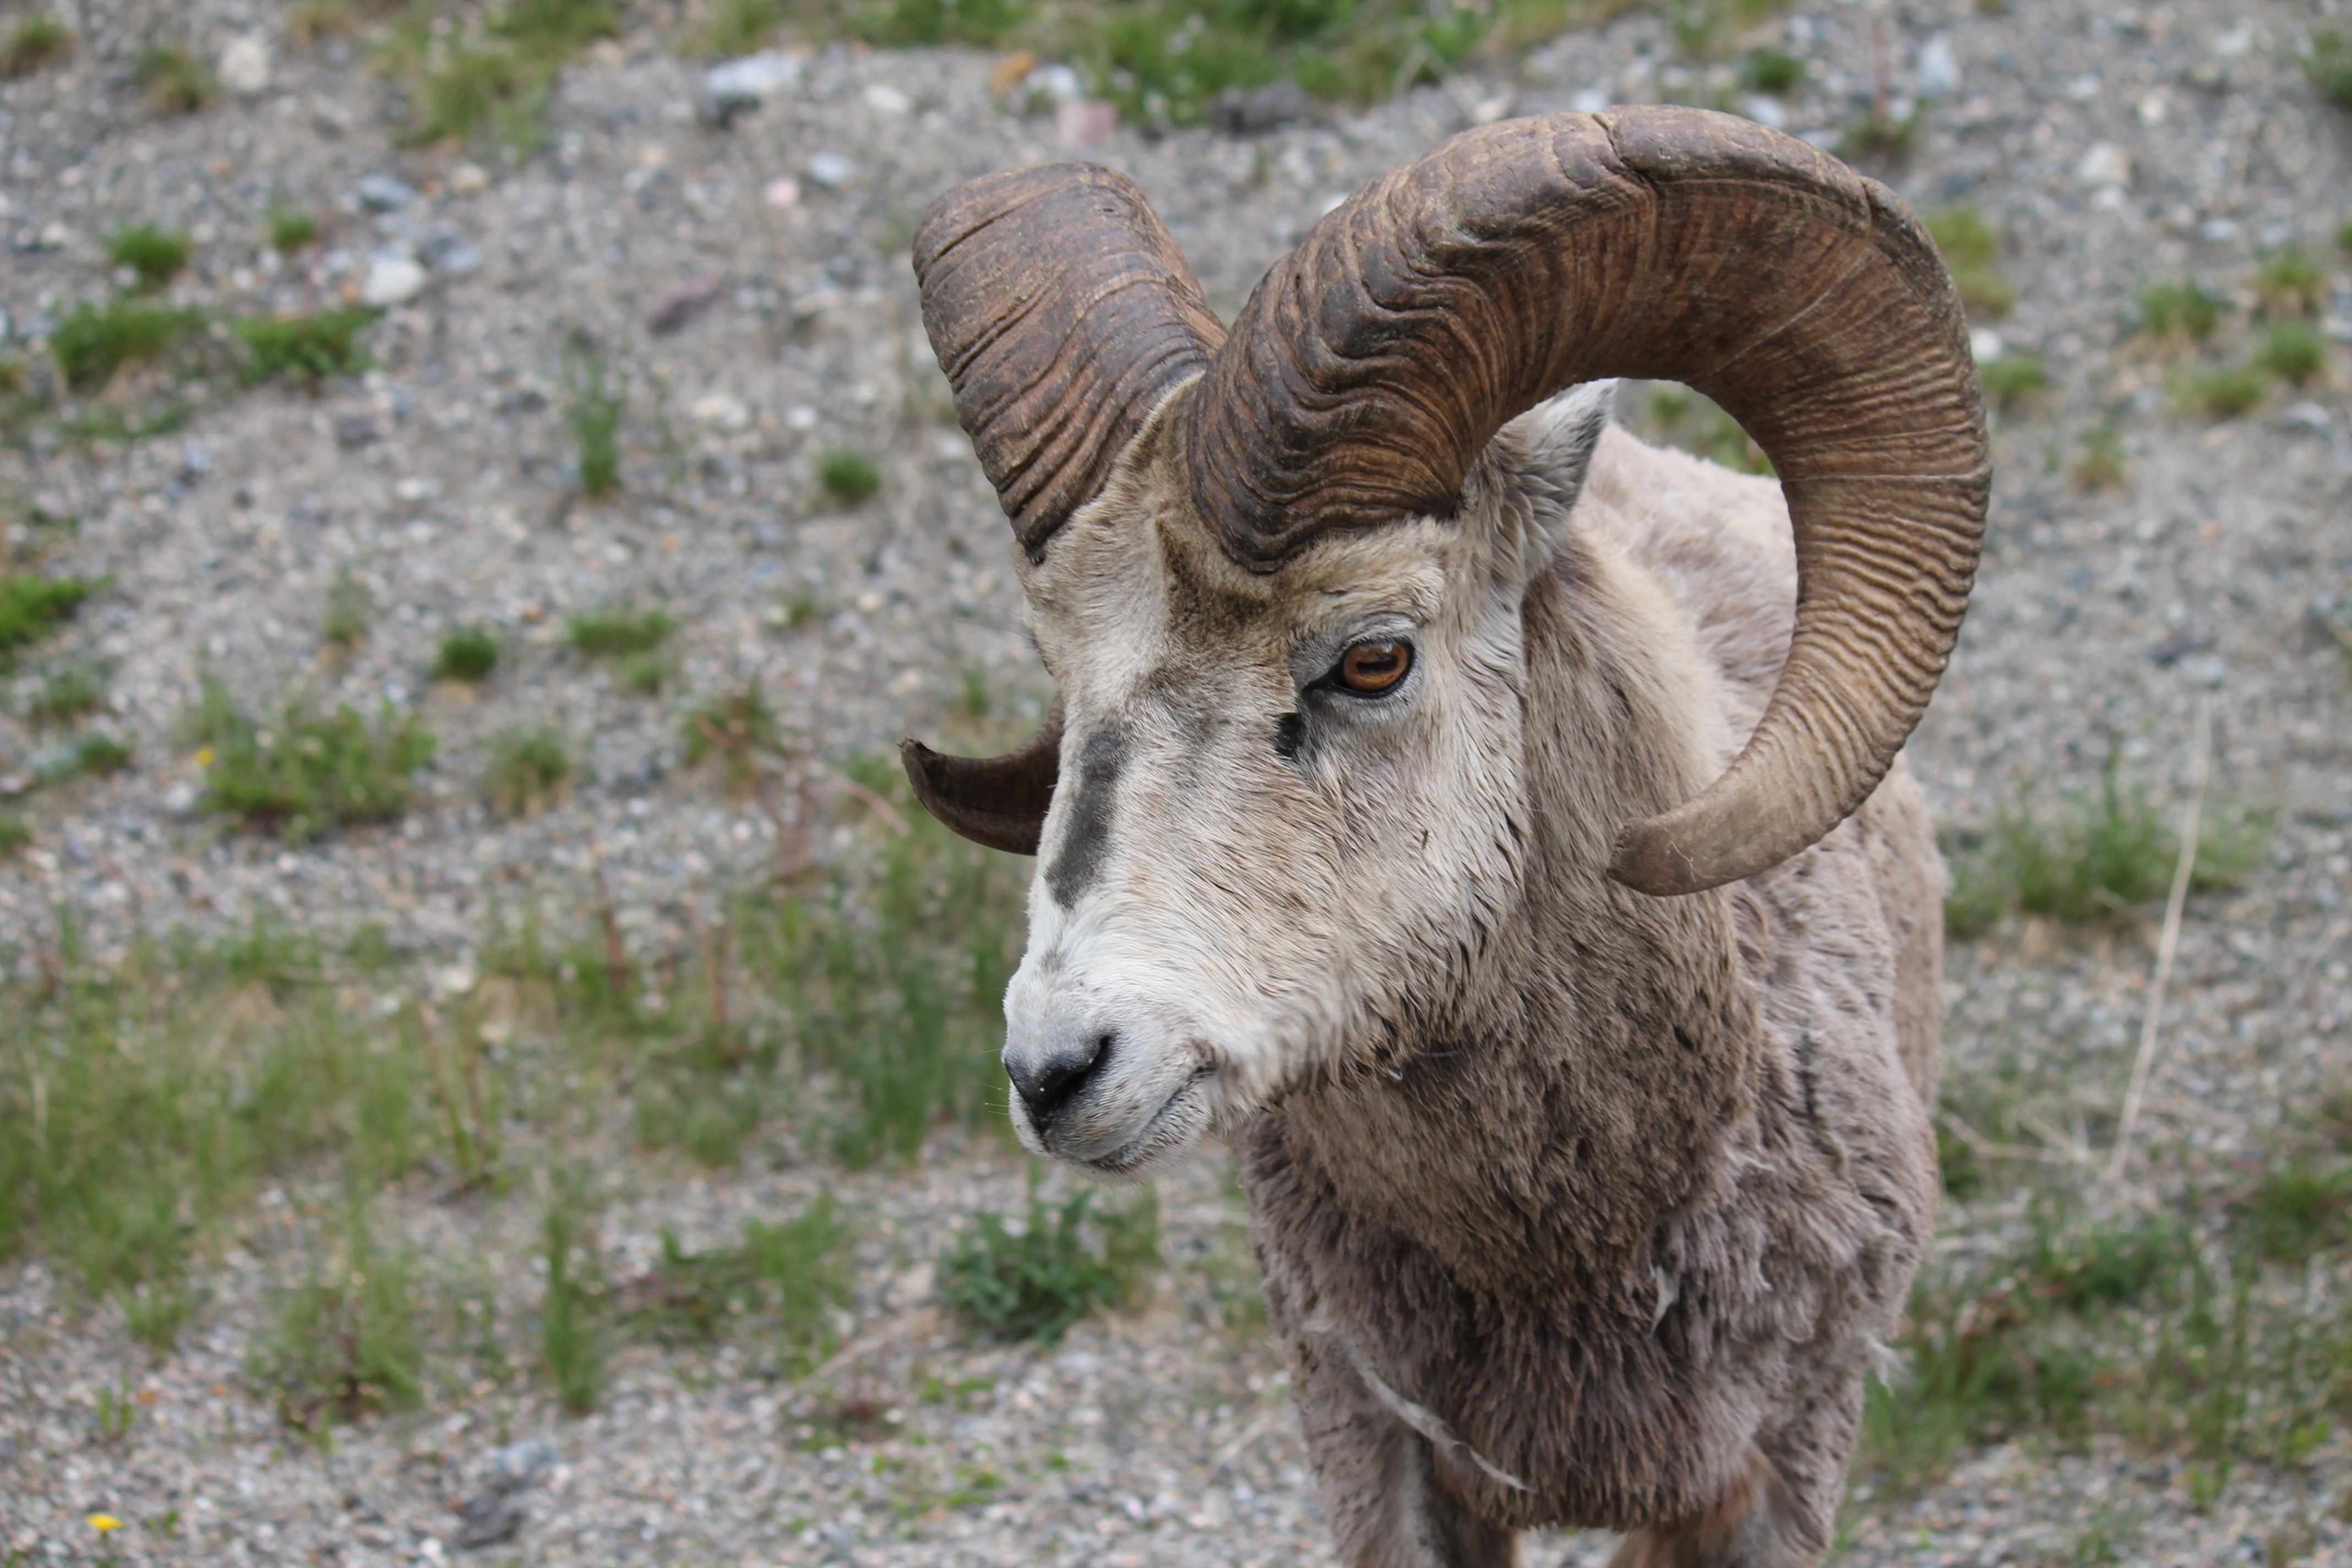
wildlife, horn, sheep, mammal, fauna, goats, vertebrate, sheeps, bighorn, barbary sheep, cow goat family, argali